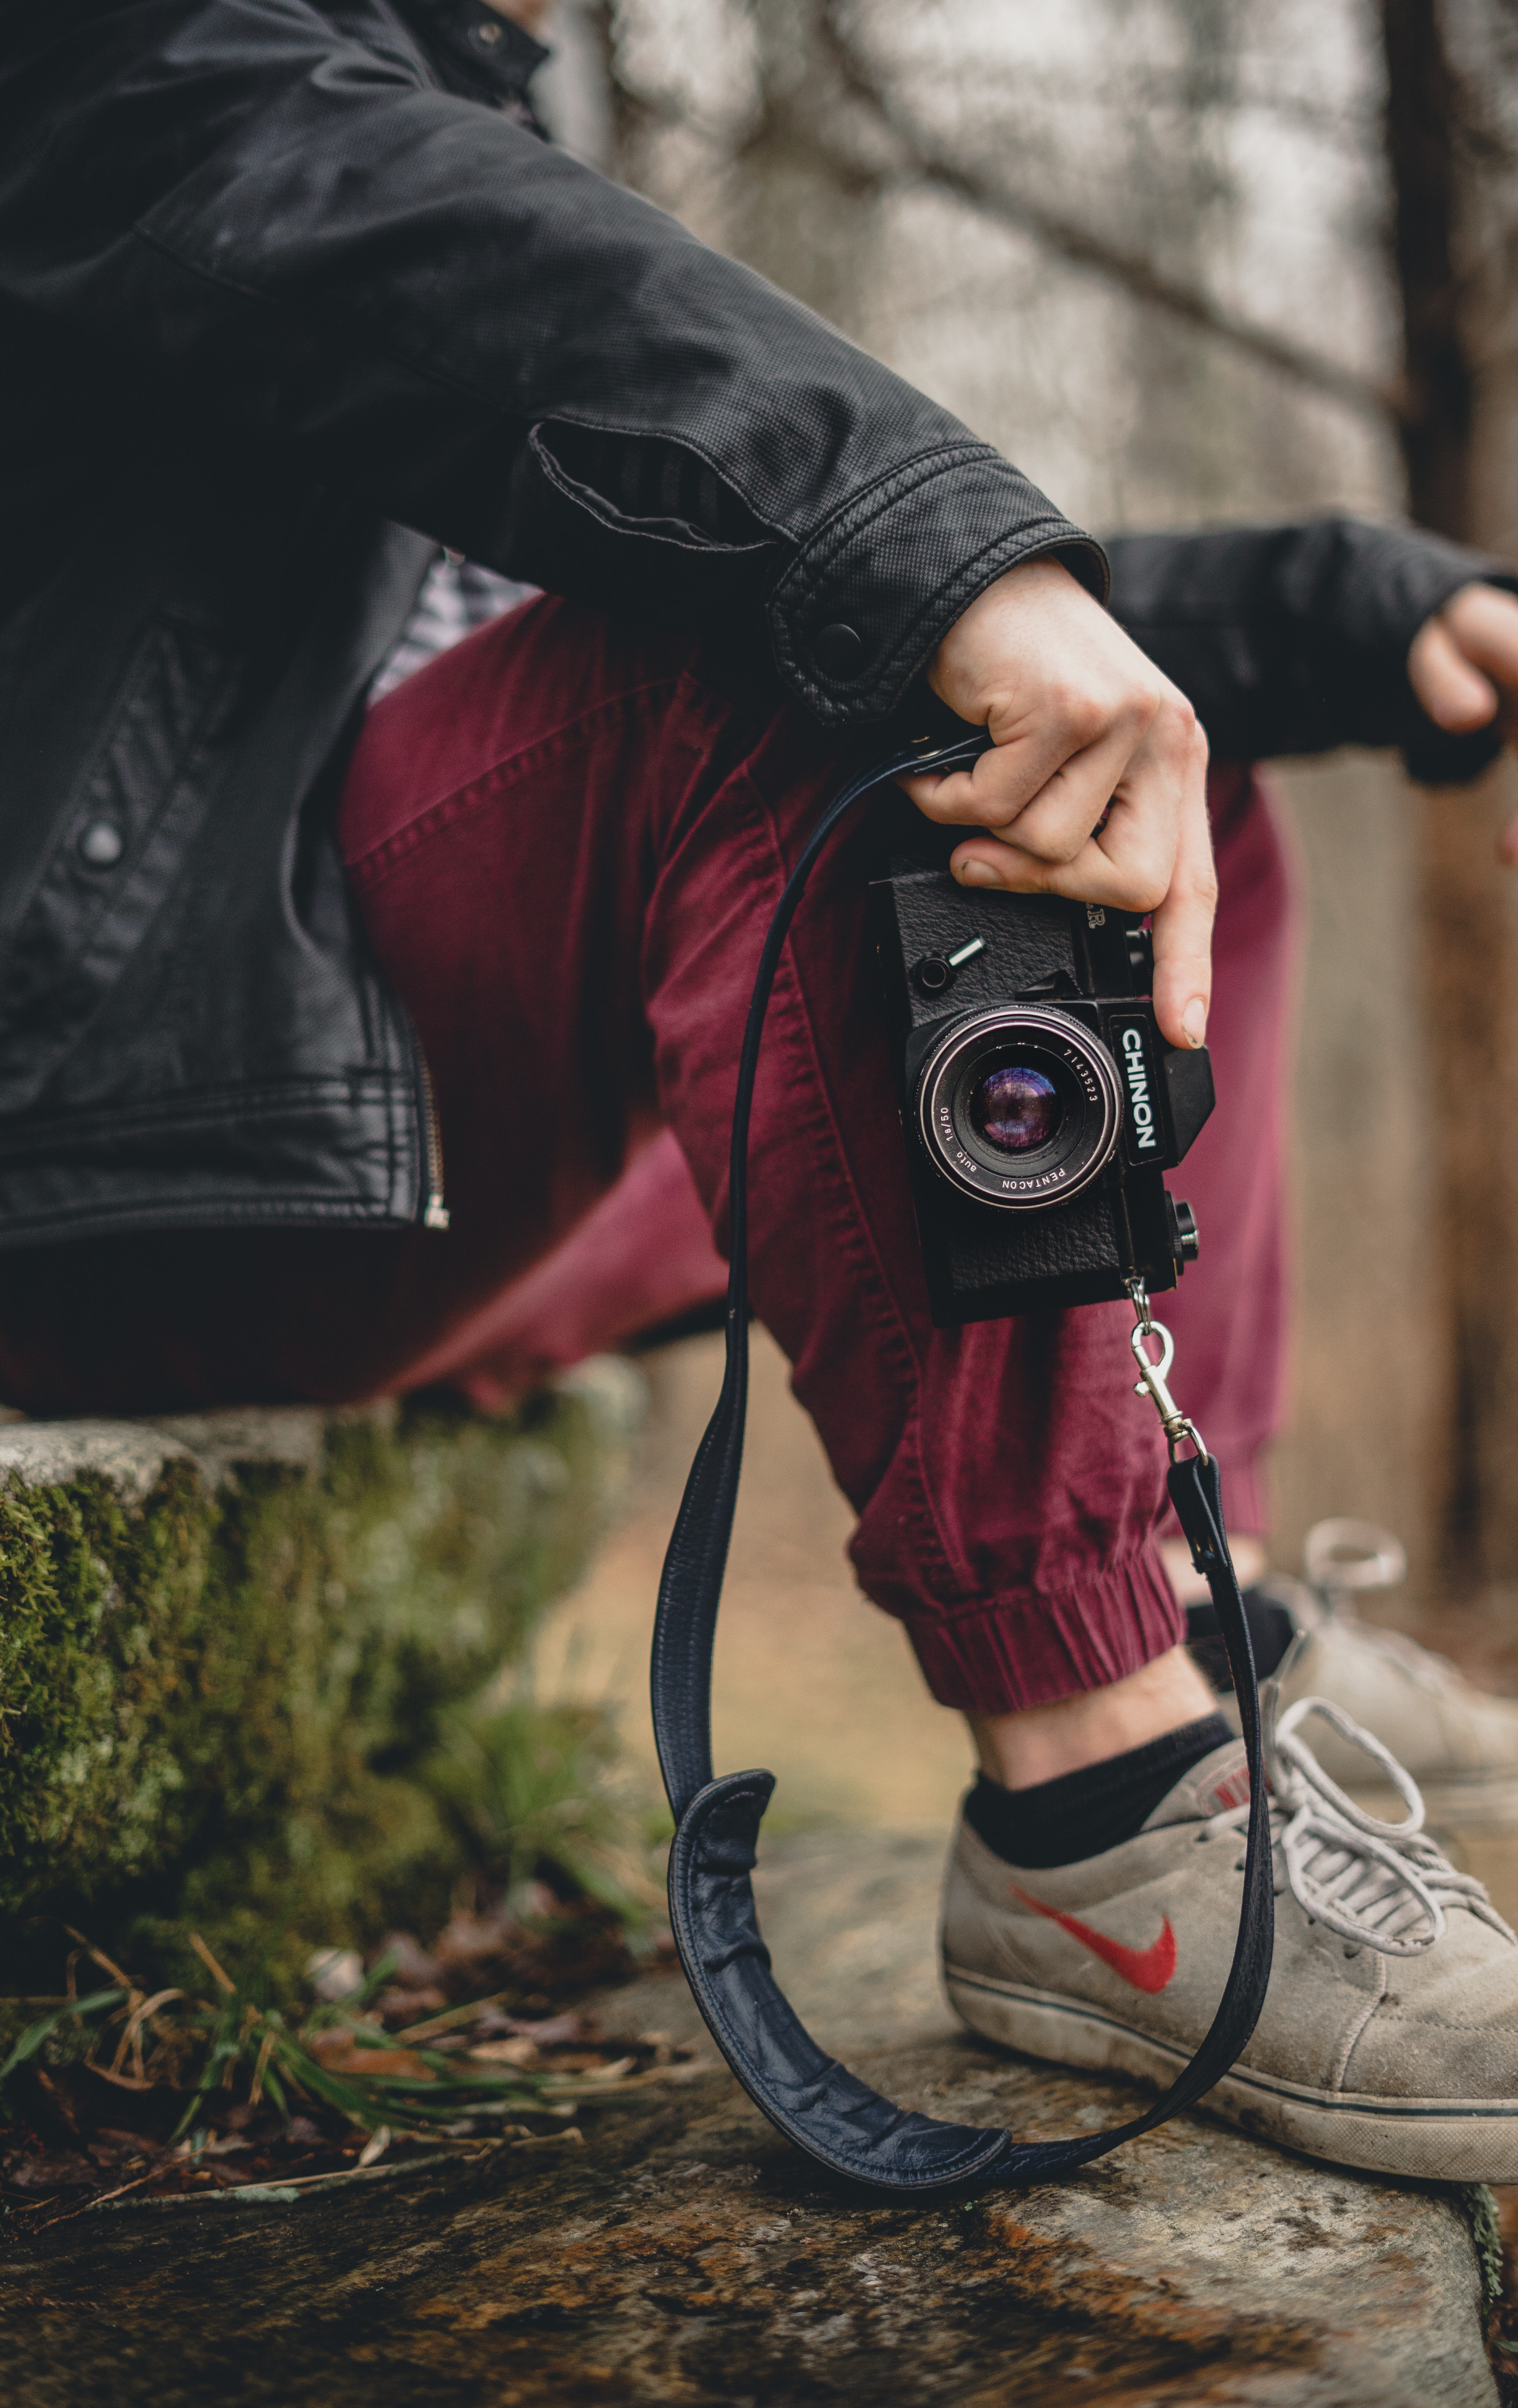
pink, tree, photography, cool, grass, outerwear, adventure, plant, jacket, t shirt, jeans, sportswear, forest